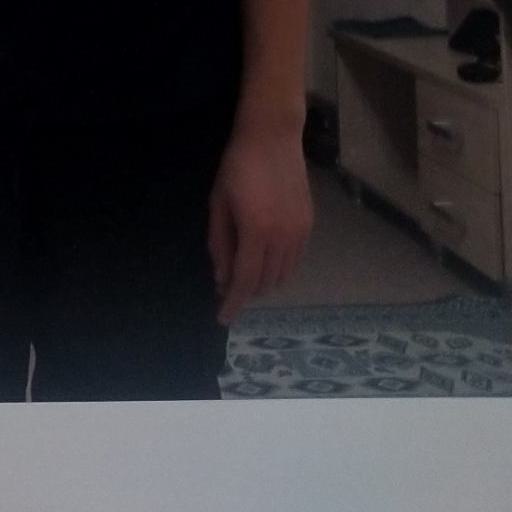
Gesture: no_gesture